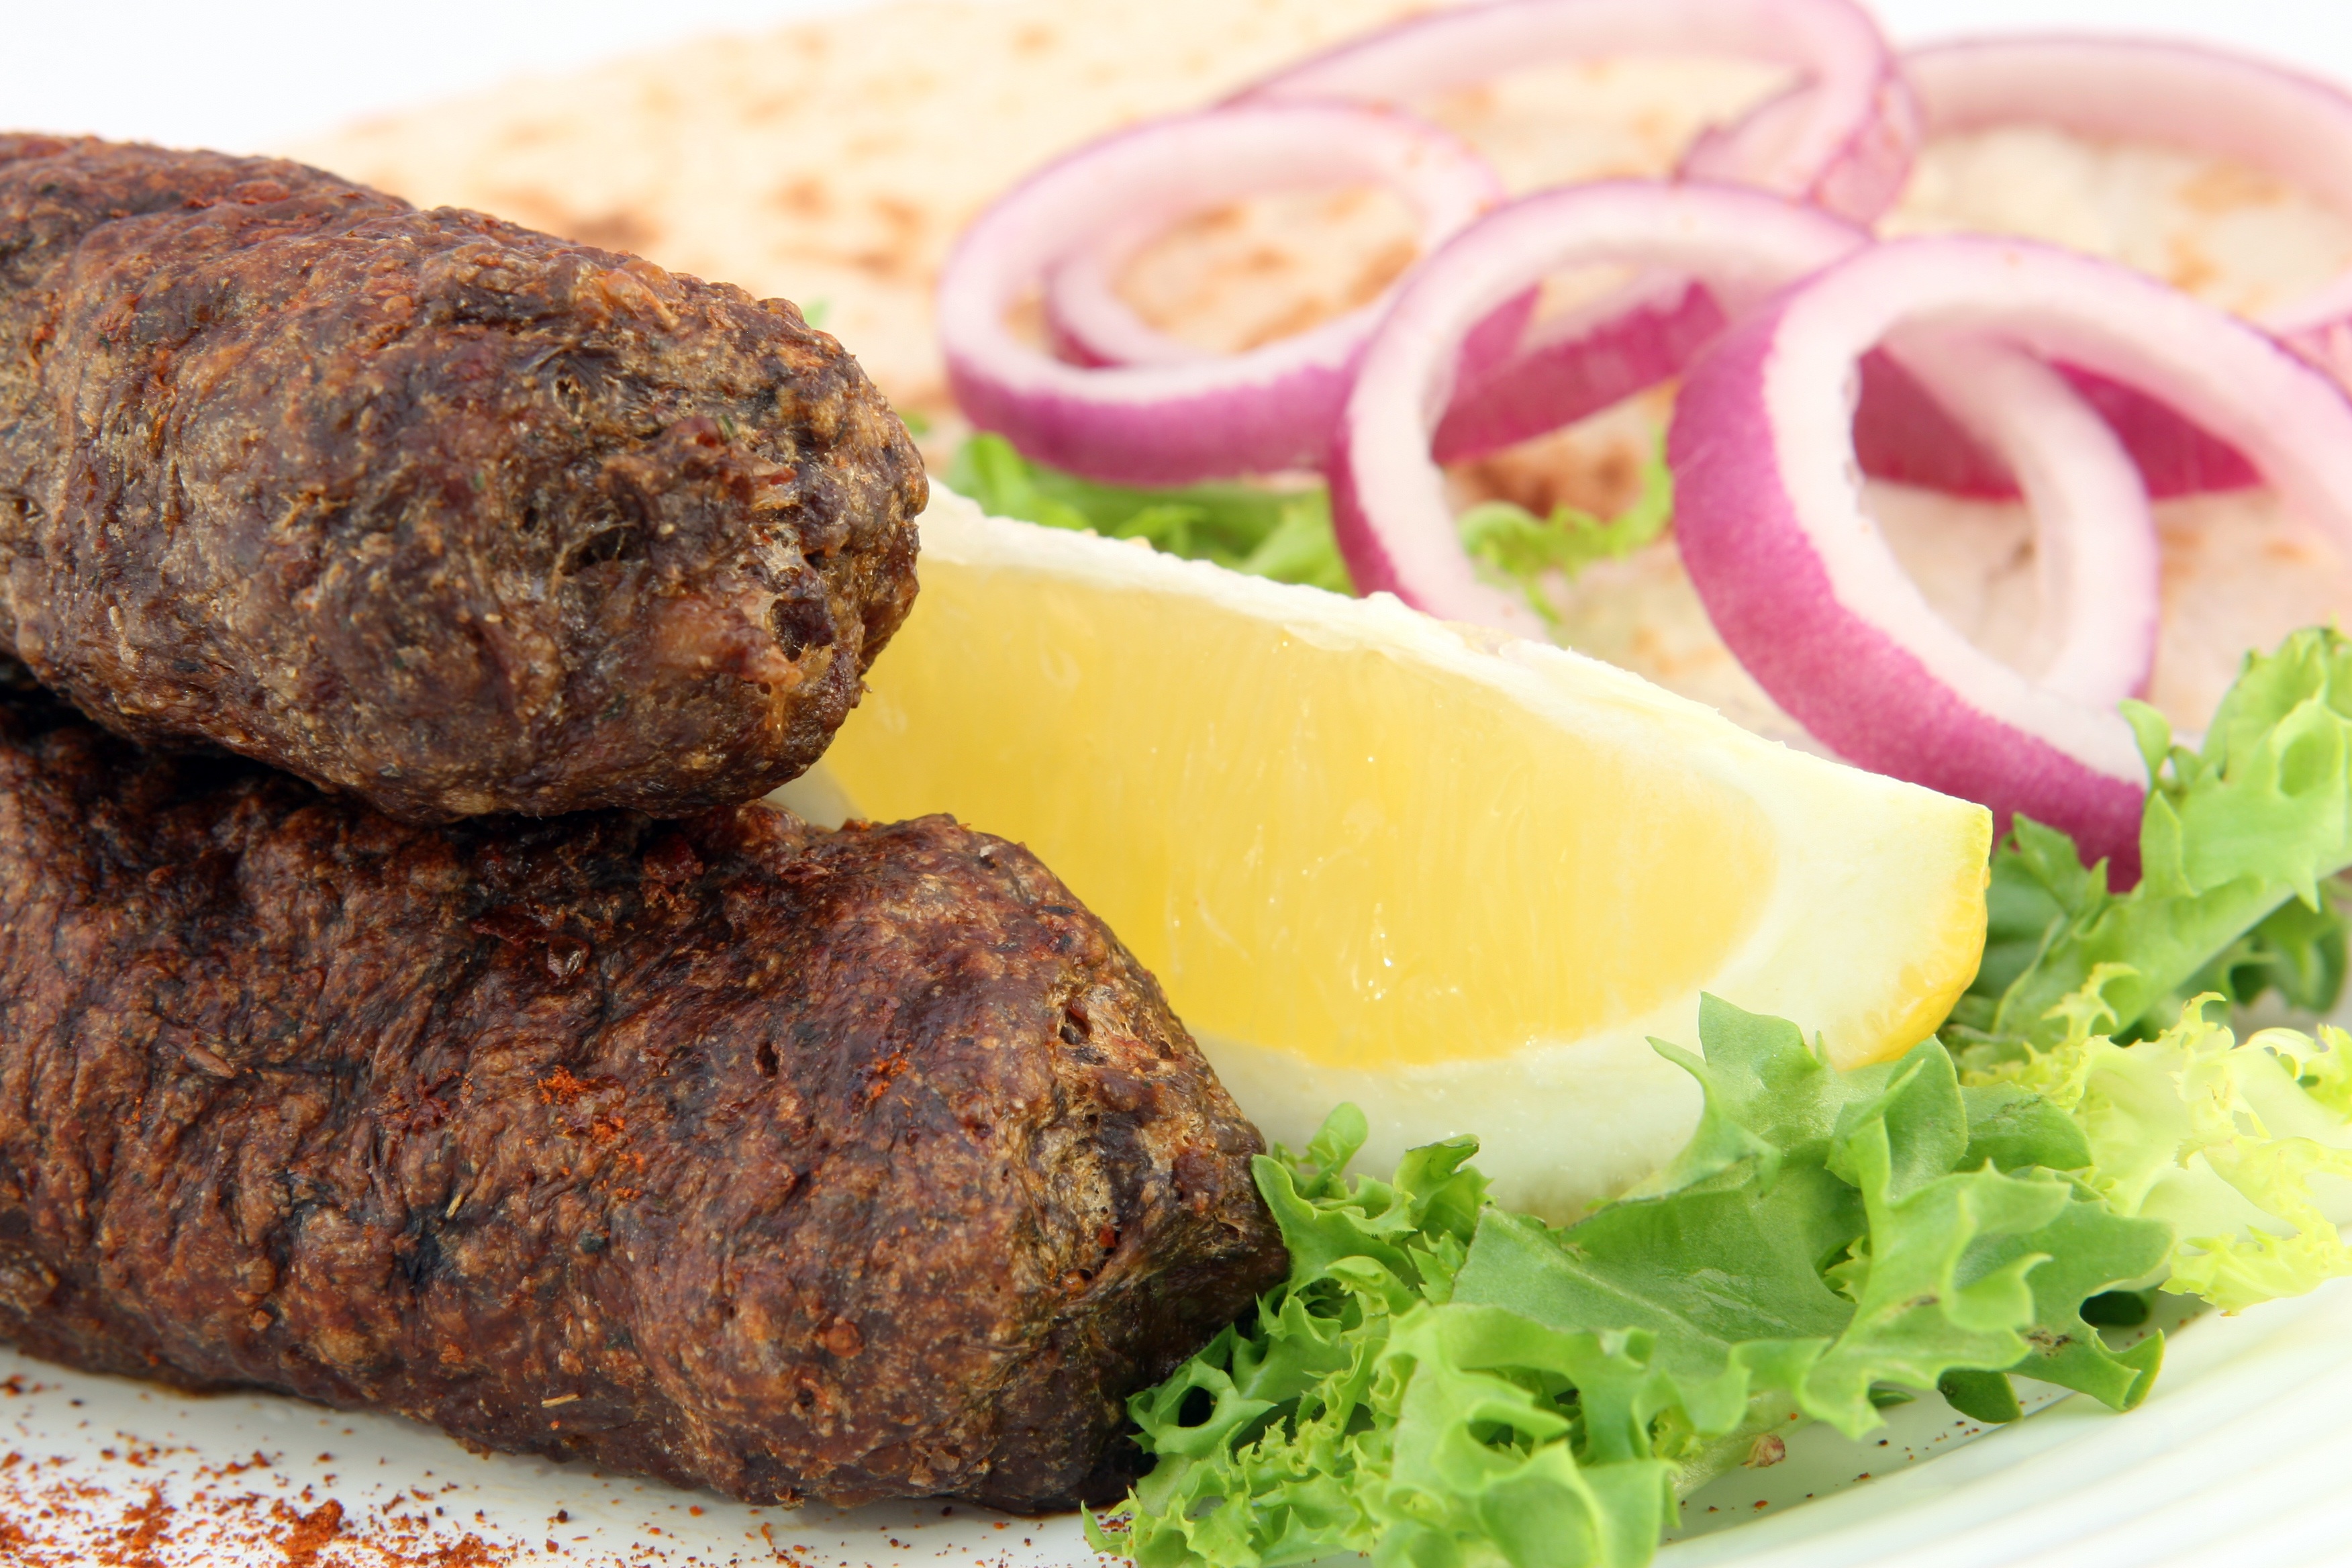
dish, meal, food, produce, fresh, breakfast, gourmet, meat, cuisine, beef, delicious, onion, steak, cooked, dinner, kebab, ingredients, roasted, meatloaf, mediterranean food, meat loaf, fried food, frikadeller